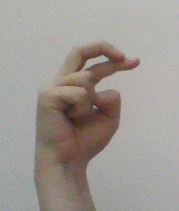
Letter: zay